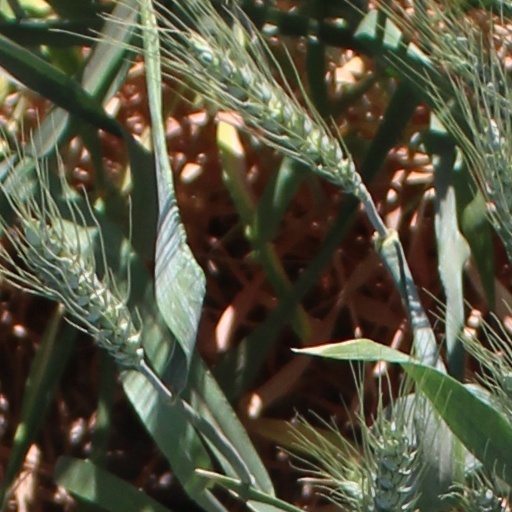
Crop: wheat